Ullevaal Stadion

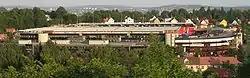
The stadium seen from afar, with the West Stand to the left

The stadium is owned by AS Ullevaal Stadion, a limited company wholly owned by the Norwegian Football Association. Operations of the stadium is performed by the subsidiary Ullevaal Stadion Idrett AS, while the NFF-owned Ullevaal Business Class AS (UBC) is responsible for operating the luxury boxes, the conference center and VIP-services. The commercial area in the North and East Stands, plus that located north and east of the stadium, is owned by Vital Forsikring.